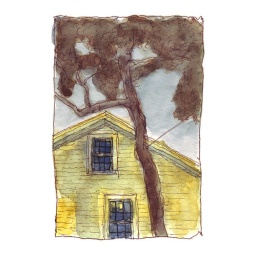
Early evening in the backyard with the setting sun making our white house glow yellow.